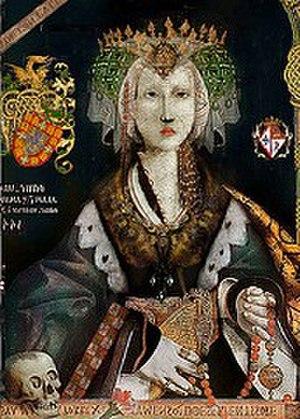
Cet article présente la liste des comtesses et reines du royaume de Castille.
Isabelle de Portugal, née en 1428 et morte en 1496 à Arévalo, est reine consort de Castille par son mariage avec Jean II de Castille. Elle est la mère d'Isabelle Iʳᵉ de Castille, dite Isabelle la Catholique.